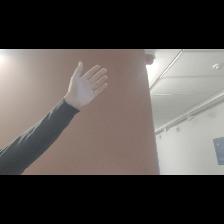
Label: Human